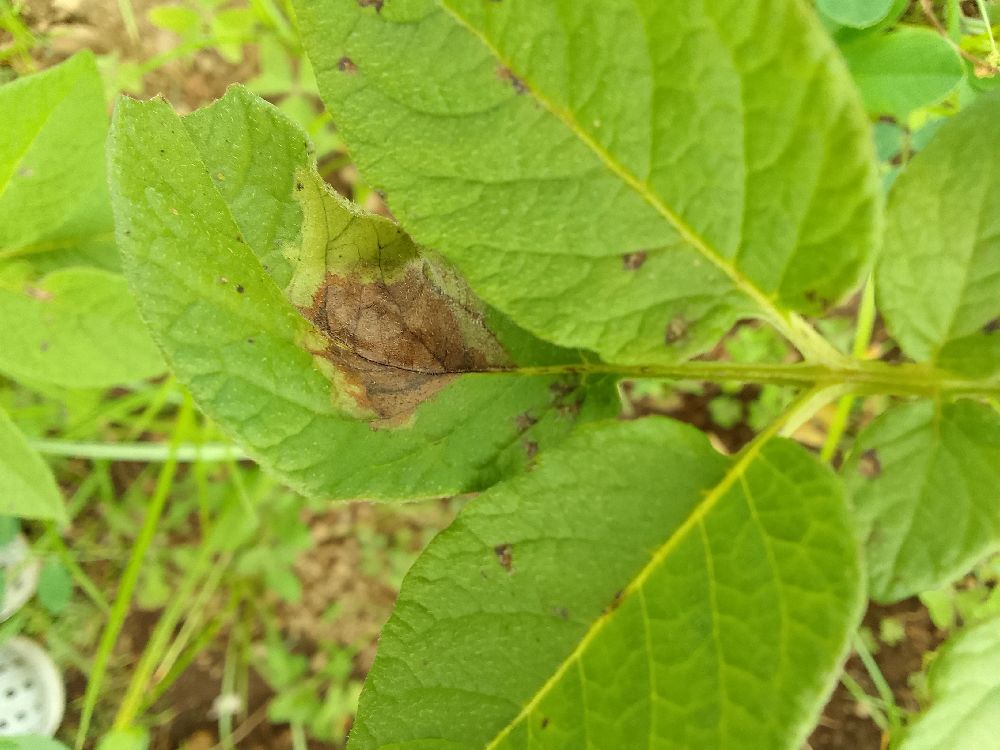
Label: Late blight